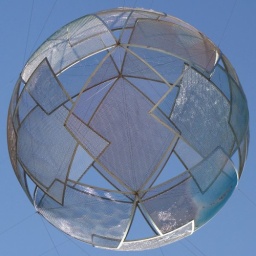
silver ball in the sky